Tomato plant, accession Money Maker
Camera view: horizontal (90 deg, fisheye); turntable rotation: 180 degrees
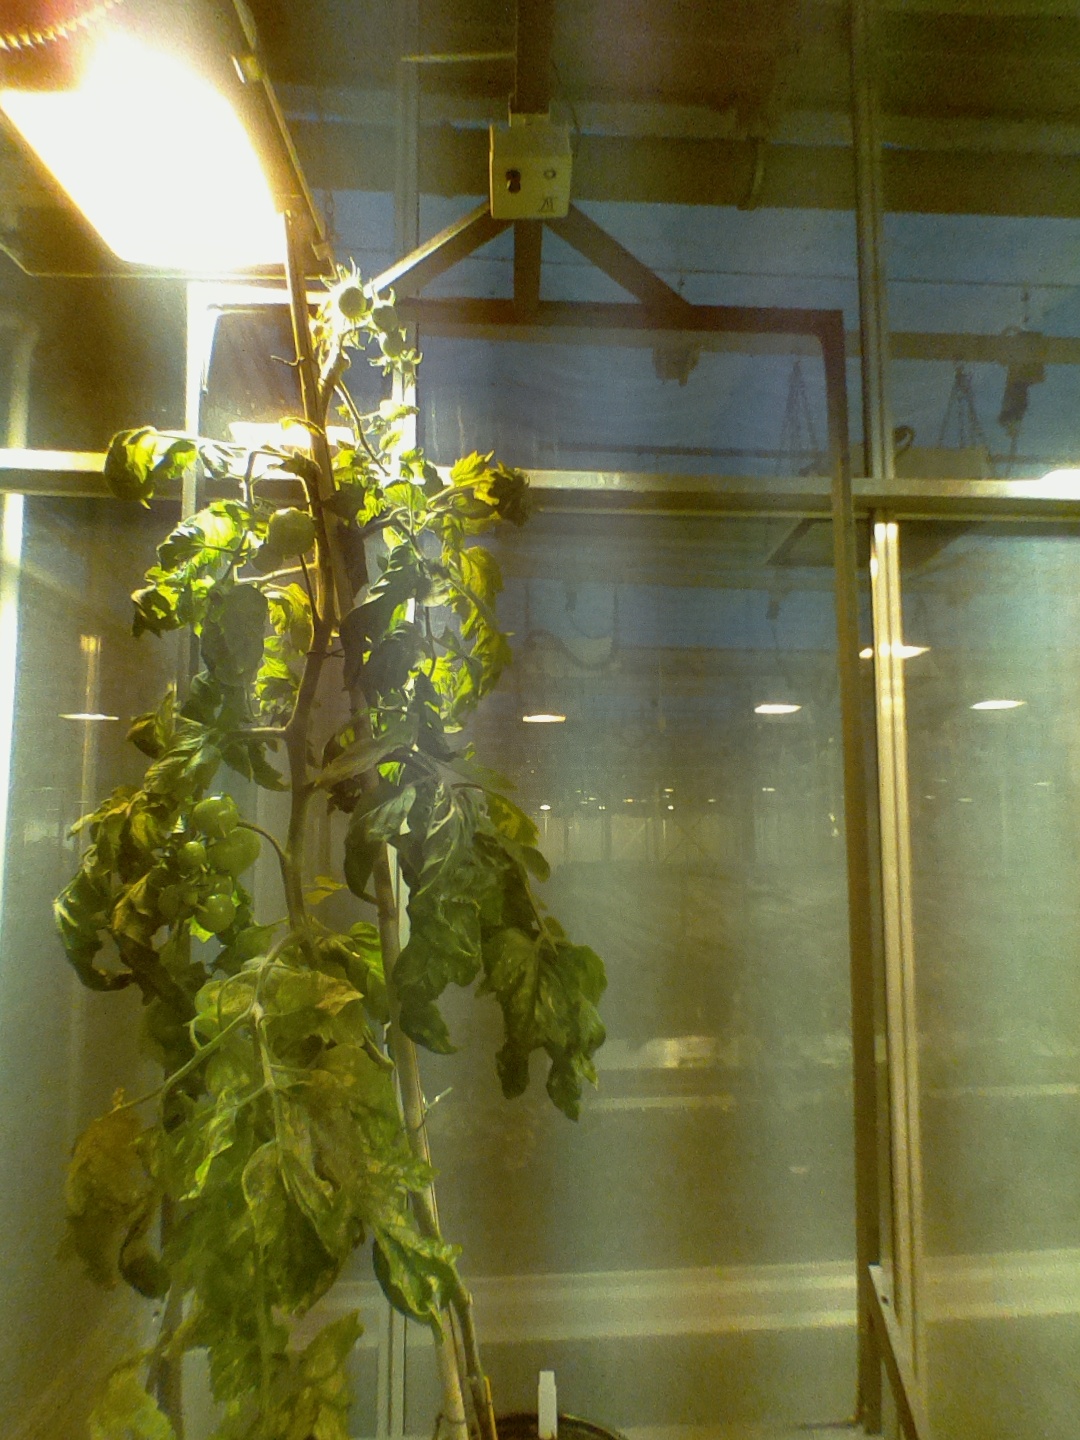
BBCH growth stage 74: 40%-50% of final fruit size